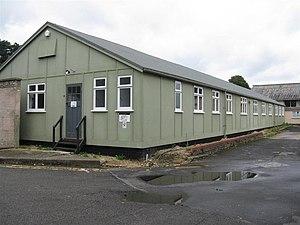
Bletchley Park est un domaine situé dans la ville de Bletchley, dans le Buckinghamshire, dans le centre de l'Angleterre, et géré par le Bletchley Park Trust, en tant que site historique. Ce site abrite actuellement le musée de Bletchley Park : « The National Museum of Computing », des bureaux d'entreprises et plusieurs attractions.